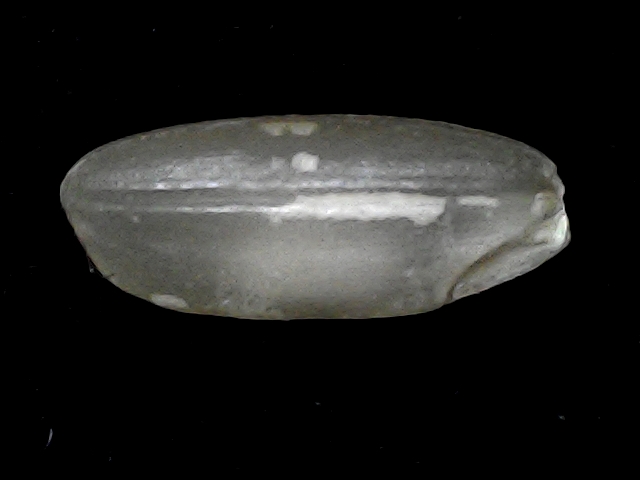
Rice variety: BD91